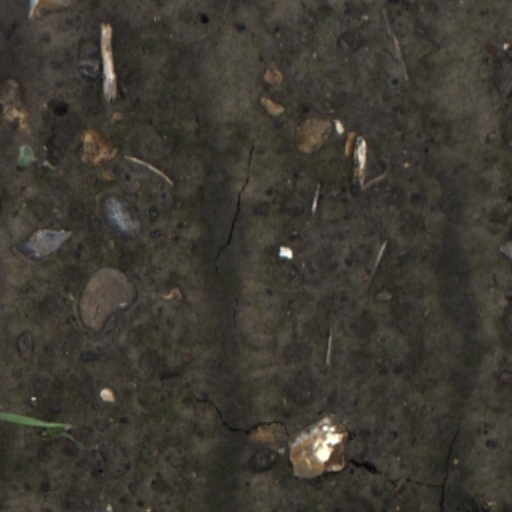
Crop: wheat